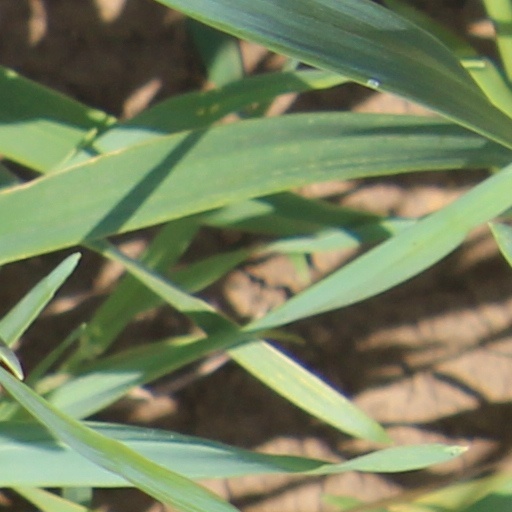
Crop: wheat